Parshallburg Bridge

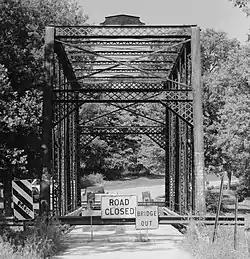

The Parshallburg Bridge, also known as the Ditch Road Bridge, was a bridge that originally carried Ditch Road over the Shiawassee River near Oakley, Michigan. It was listed on the National Register of Historic Places in 1994. It was the only known Thacher through truss bridge in Michigan, and one of only a few remaining in the nation. In 1999, the bridge was moved to a new location, and in 2008 was washed off its piers and destroyed.